Gregor Gazvoda

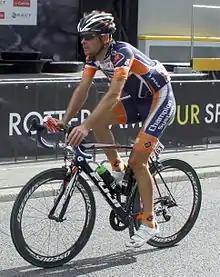
Gazvoda at the 2013 World Ports Classic.

Gregor Gazvoda (born 15 October 1981) is a Slovenian former professional racing cyclist, who currently works as a directeur sportif for UCI Continental team .